Wells, Somerset

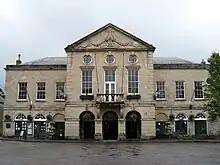
Wells Town Hall

Wells first station, Priory Road, opened in 1859 on the Somerset Central Railway (later the Somerset & Dorset Joint Railway, S&DJR) as the terminus of a short branch from Glastonbury. A second railway, the East Somerset, opened a branch line from Witham in 1862 and built Wells East Somerset station to the east of Priory Road. In 1870, the Cheddar Valley line branch of the Bristol & Exeter Railway from Yatton, reached Wells and built a third station at Tucker Street. Matters were simplified when the Great Western Railway acquired the Cheddar Valley and the East Somerset lines and built a link between them that ran through the S&DJR's Priory Road station. In 1878, when through trains began running between Yatton and Witham, the East Somerset station closed, but through trains did not stop at Priory Road until 1934. Priory Road closed to passenger traffic in 1951 when the S&DJR branch line from Glastonbury was shut, though it remained the city's main goods depot. Tucker Street closed in 1963 under the Beeching cuts, which closed the Yatton to Witham line to passengers. Goods traffic to Wells ceased in 1964. Southern Railway West Country class steam locomotive no 34092 was named "City of Wells" at a ceremony at Priory Road station in 1949. It was used to haul the "Golden Arrow" service between London and Dover. It was withdrawn from service in 1964, and rescued from a scrapyard in 1971, and as August 2021 was operational on the East Lancashire Railway.